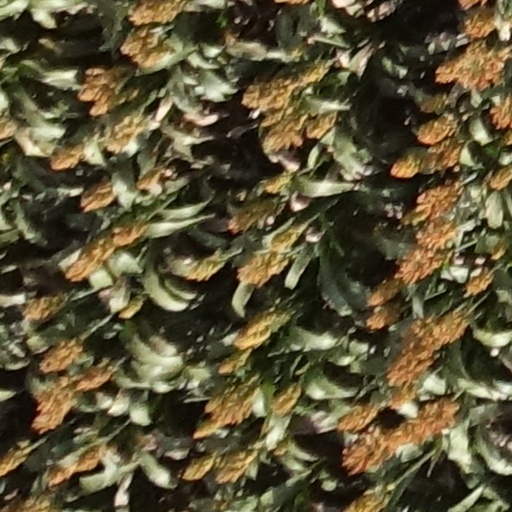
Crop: sorghum